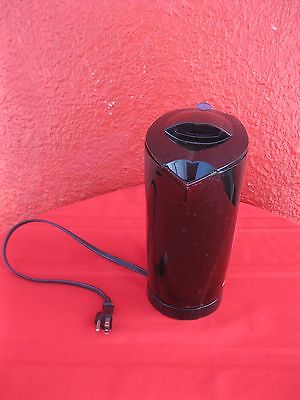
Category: kettle